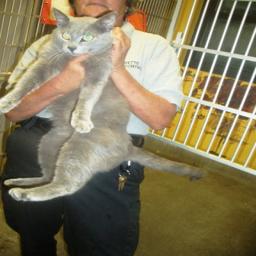
Animal: cats